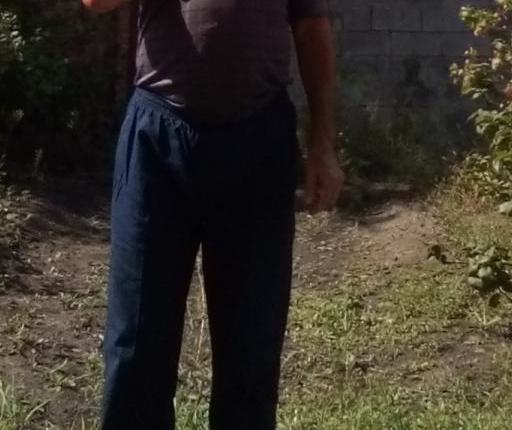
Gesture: no_gesture